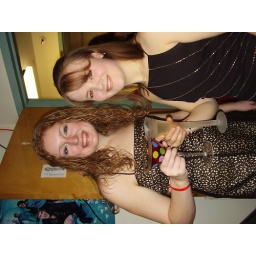
Jackie and me...my blue eyes always turn out red in pics. :P